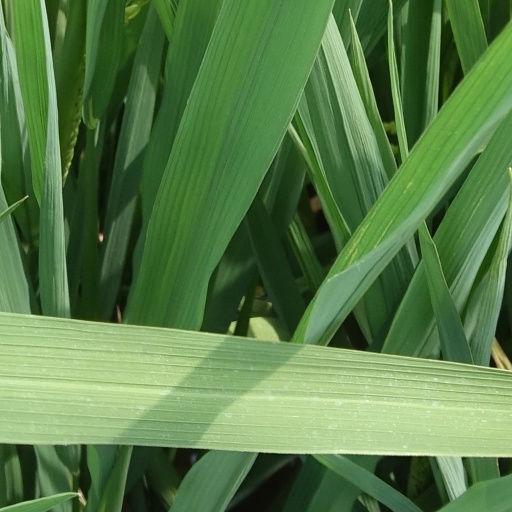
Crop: rice